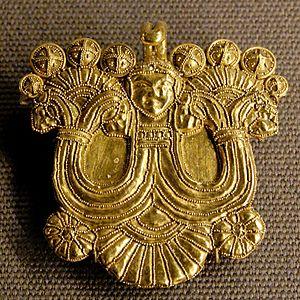
Agrafe représentant la Maîtresse des Animaux (potnia theron). Or à décor de granulation, vers 630 av. J.-C.